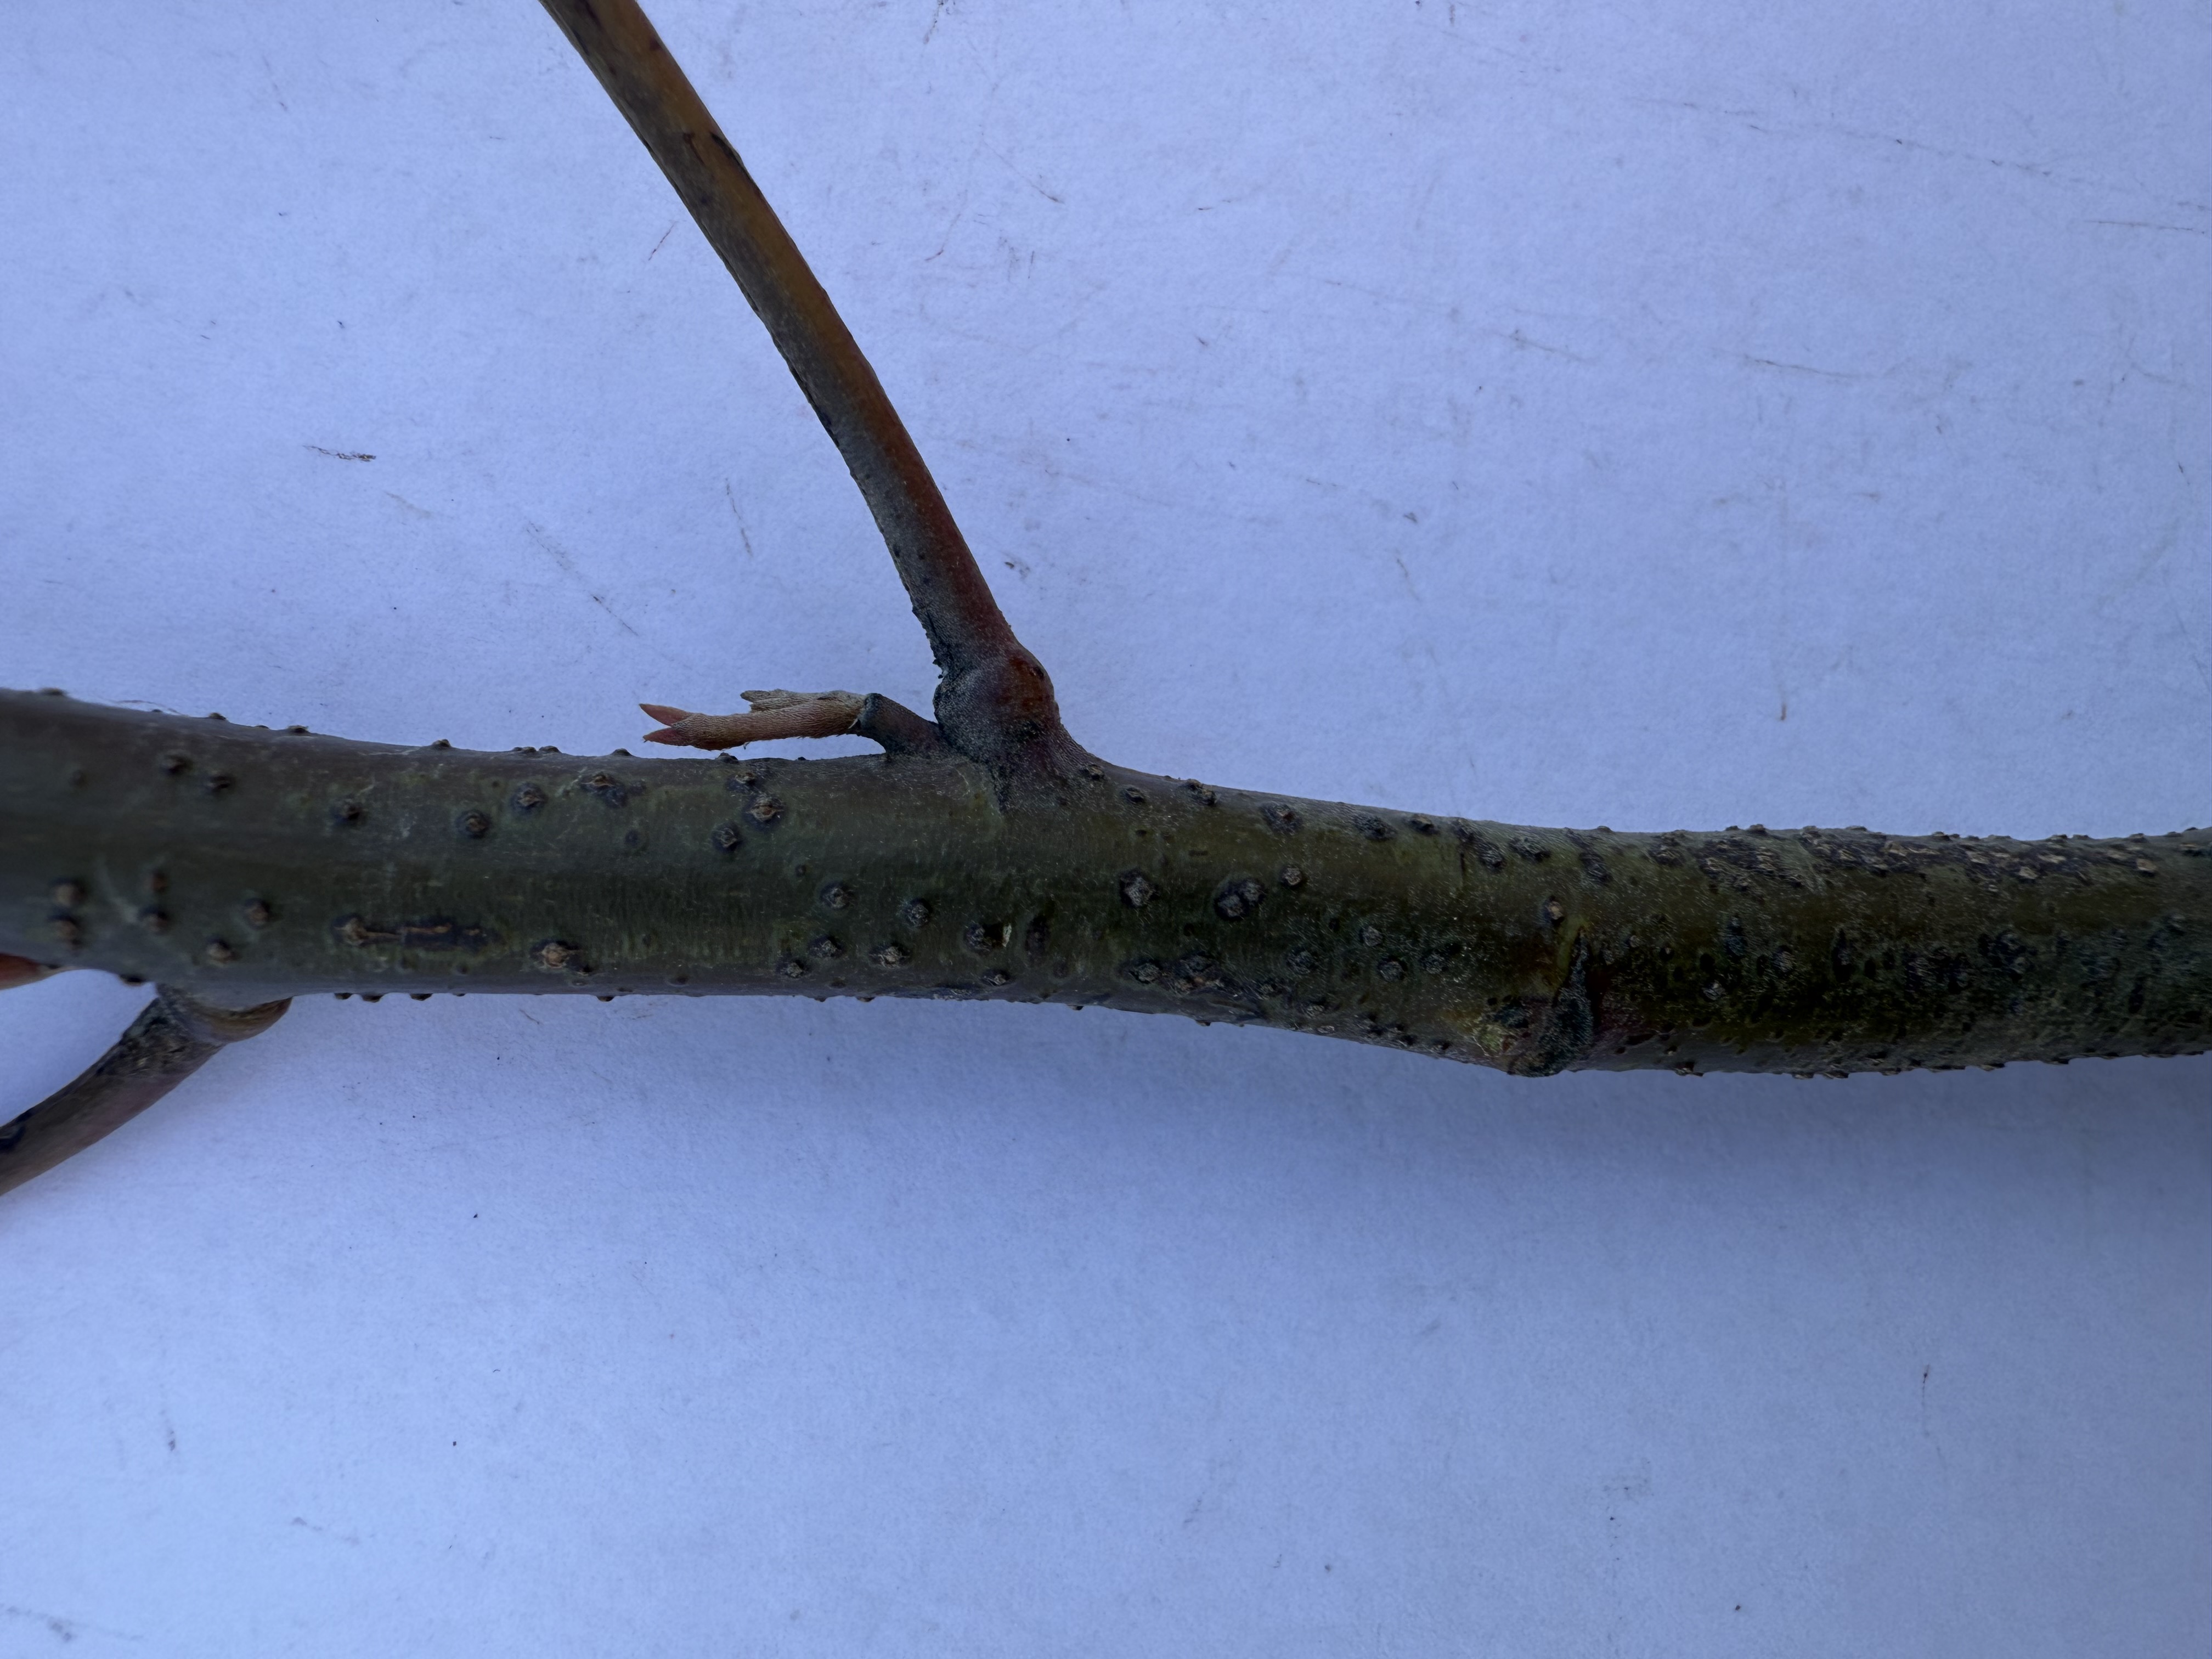
Variety: Carob